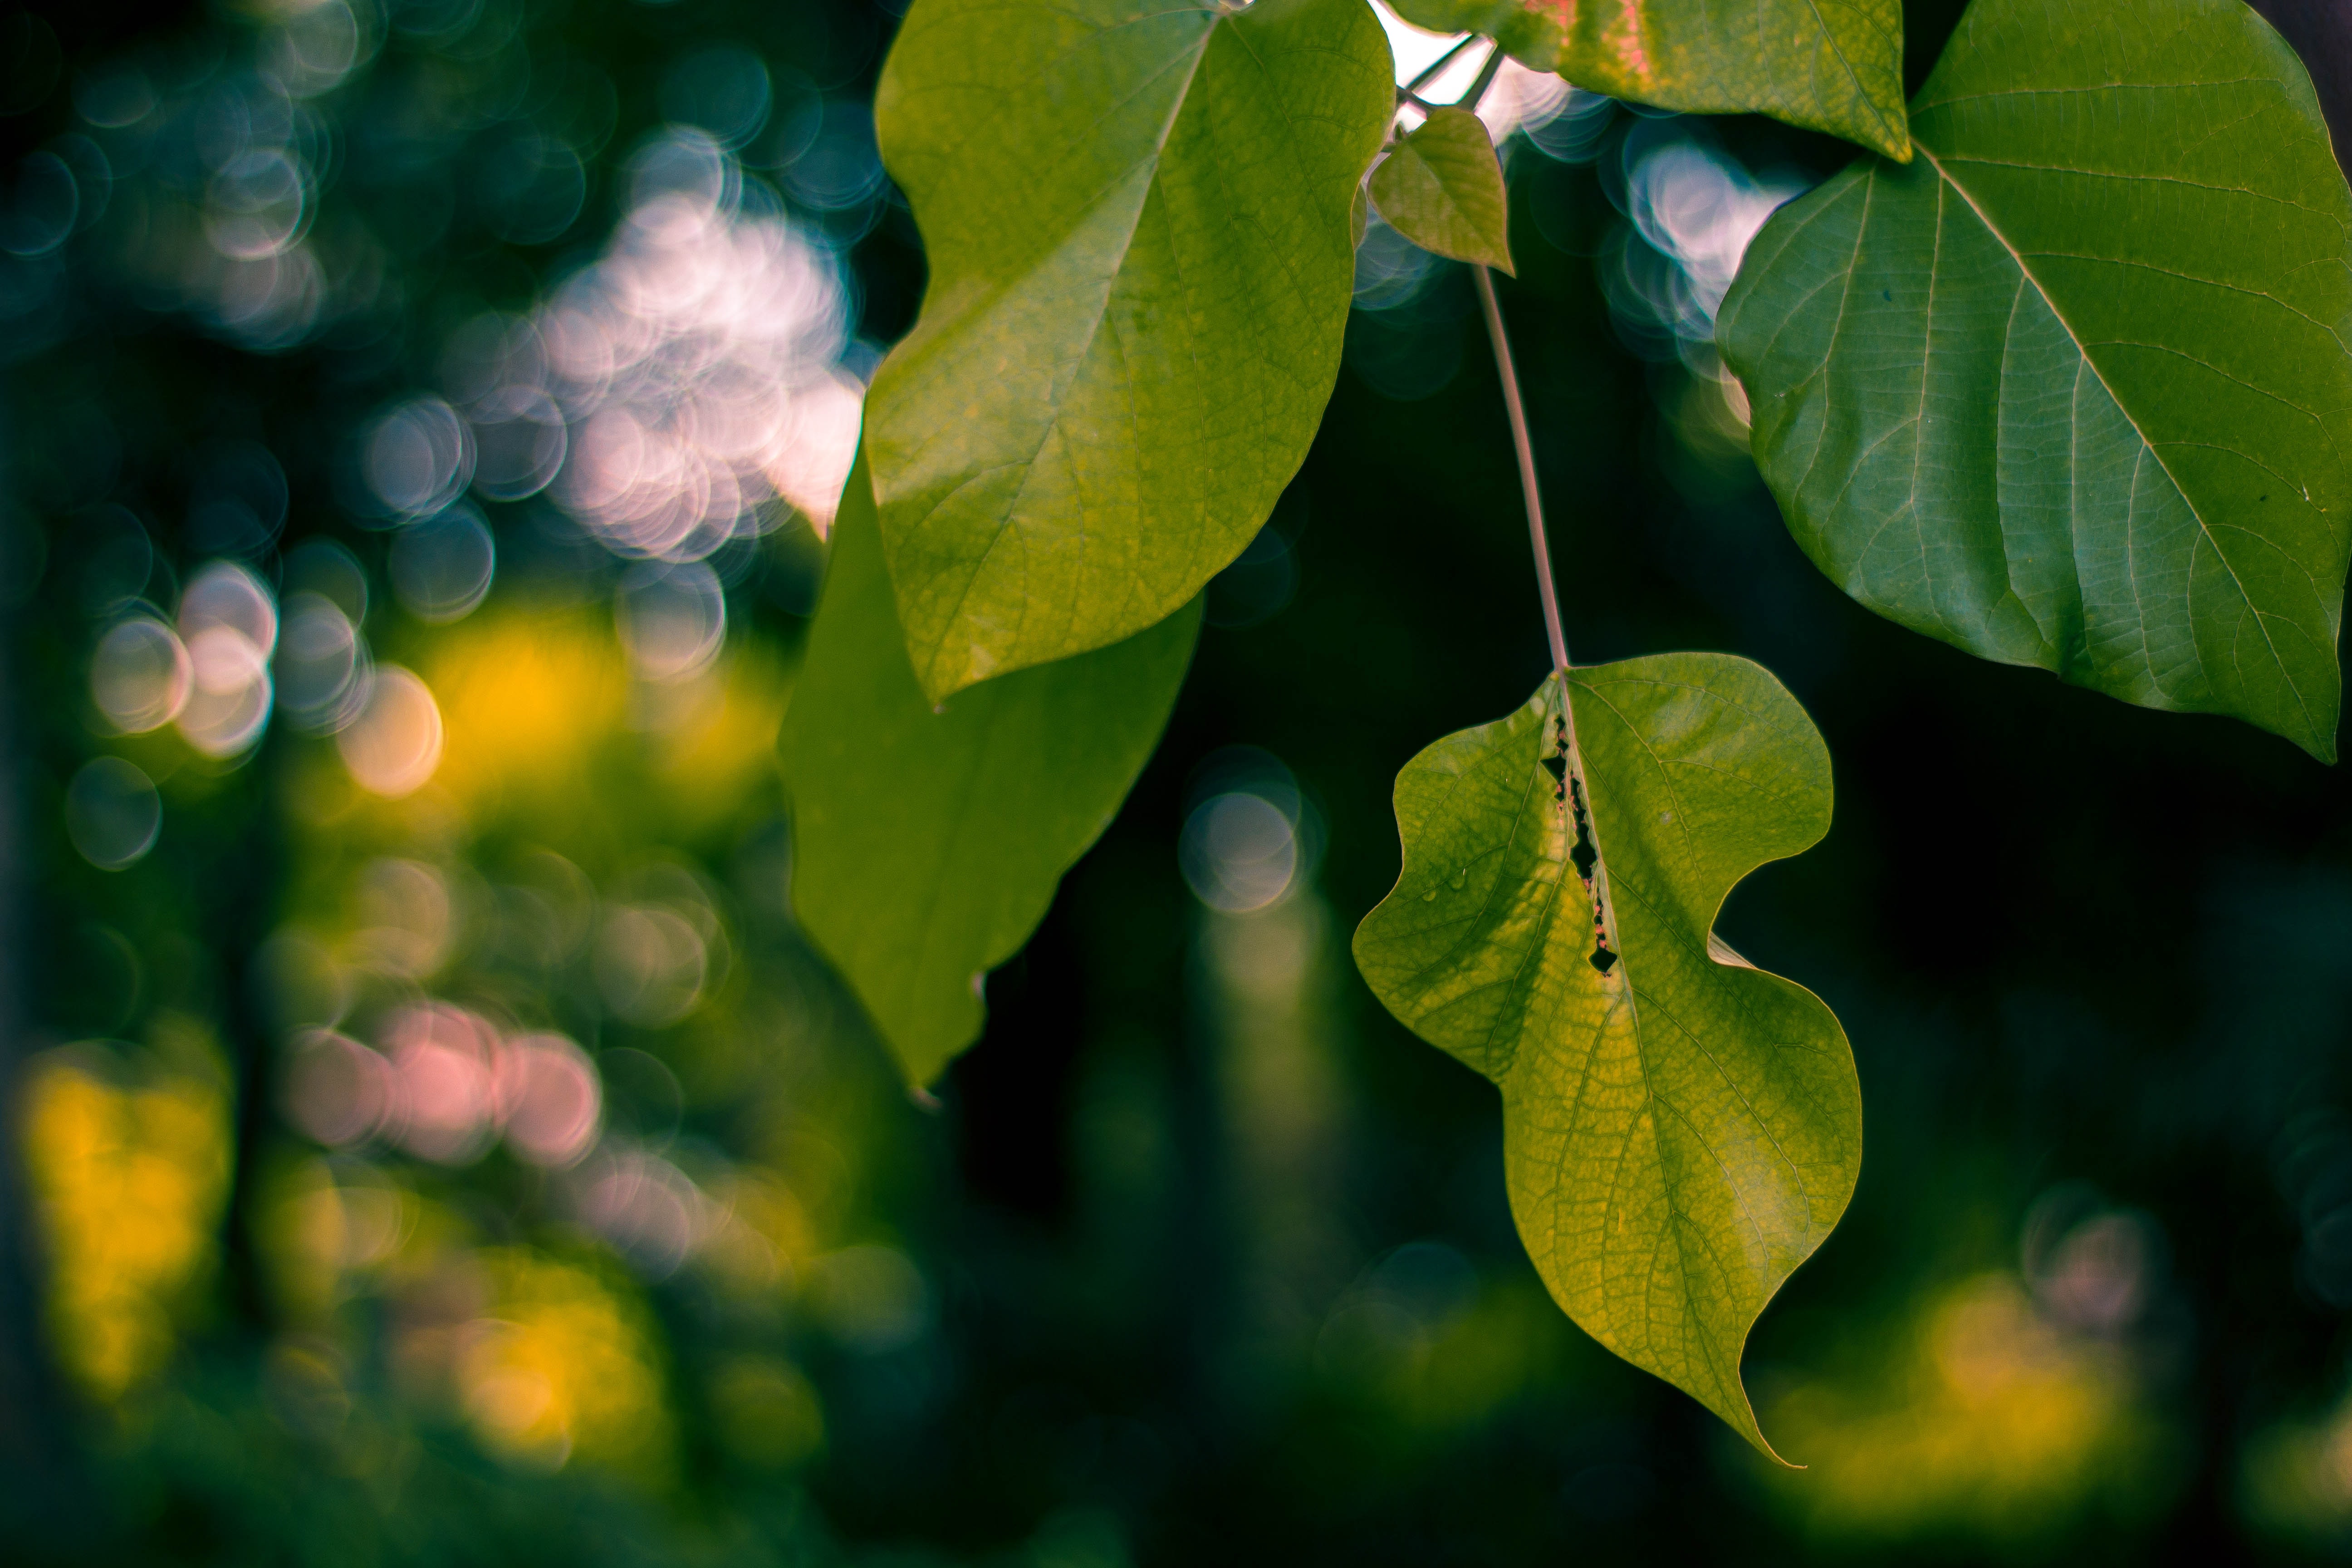
leaf, green, tree, plant, branch, flower, botany, woody plant, sunlight, organism, twig, photography, plant stem, flowering plant, vascular plant, autumn